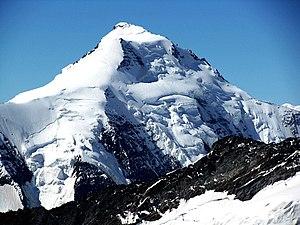
Francis Fox Tuckett est un des principaux alpinistes anglais de l'âge d'or de la conquête des Alpes dans la seconde moitié du XIXᵉ siècle. Il fut vice-président de l'Alpine Club de 1866 à 1868, et membre de la Royal Geographical Society.